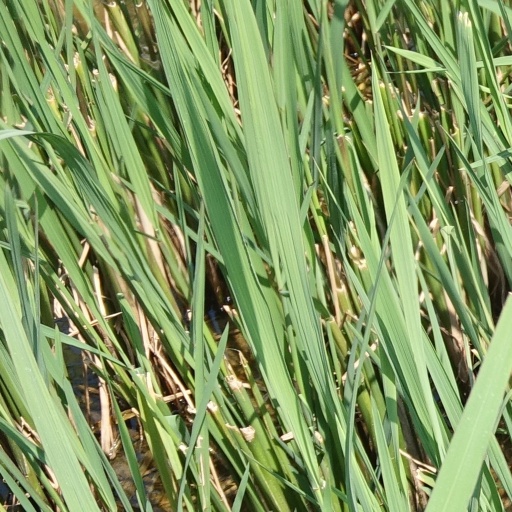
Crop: rice